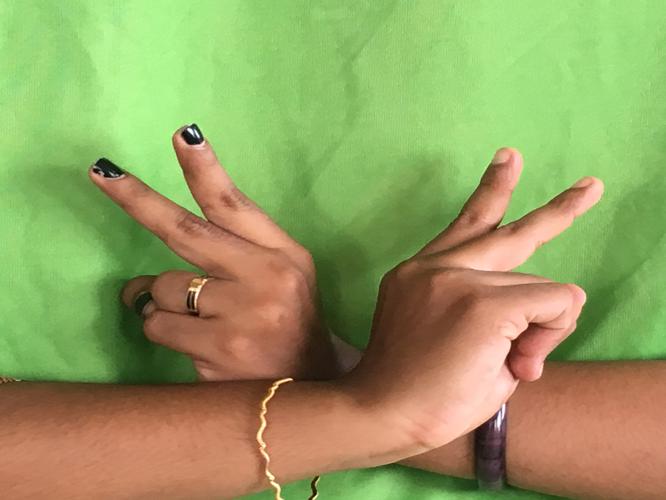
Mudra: Kartariswastika
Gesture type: double_hand